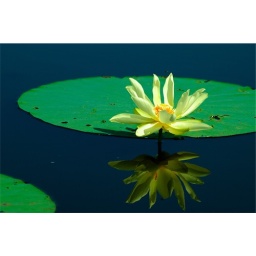
Water Lily reflected in the mirror smooth water of Caddo Lake, Texas